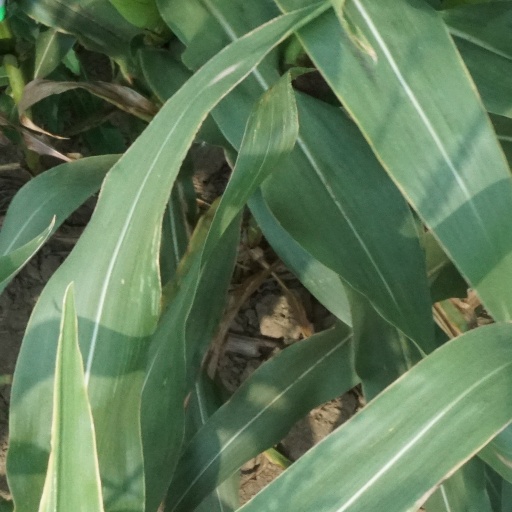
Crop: maize; corn